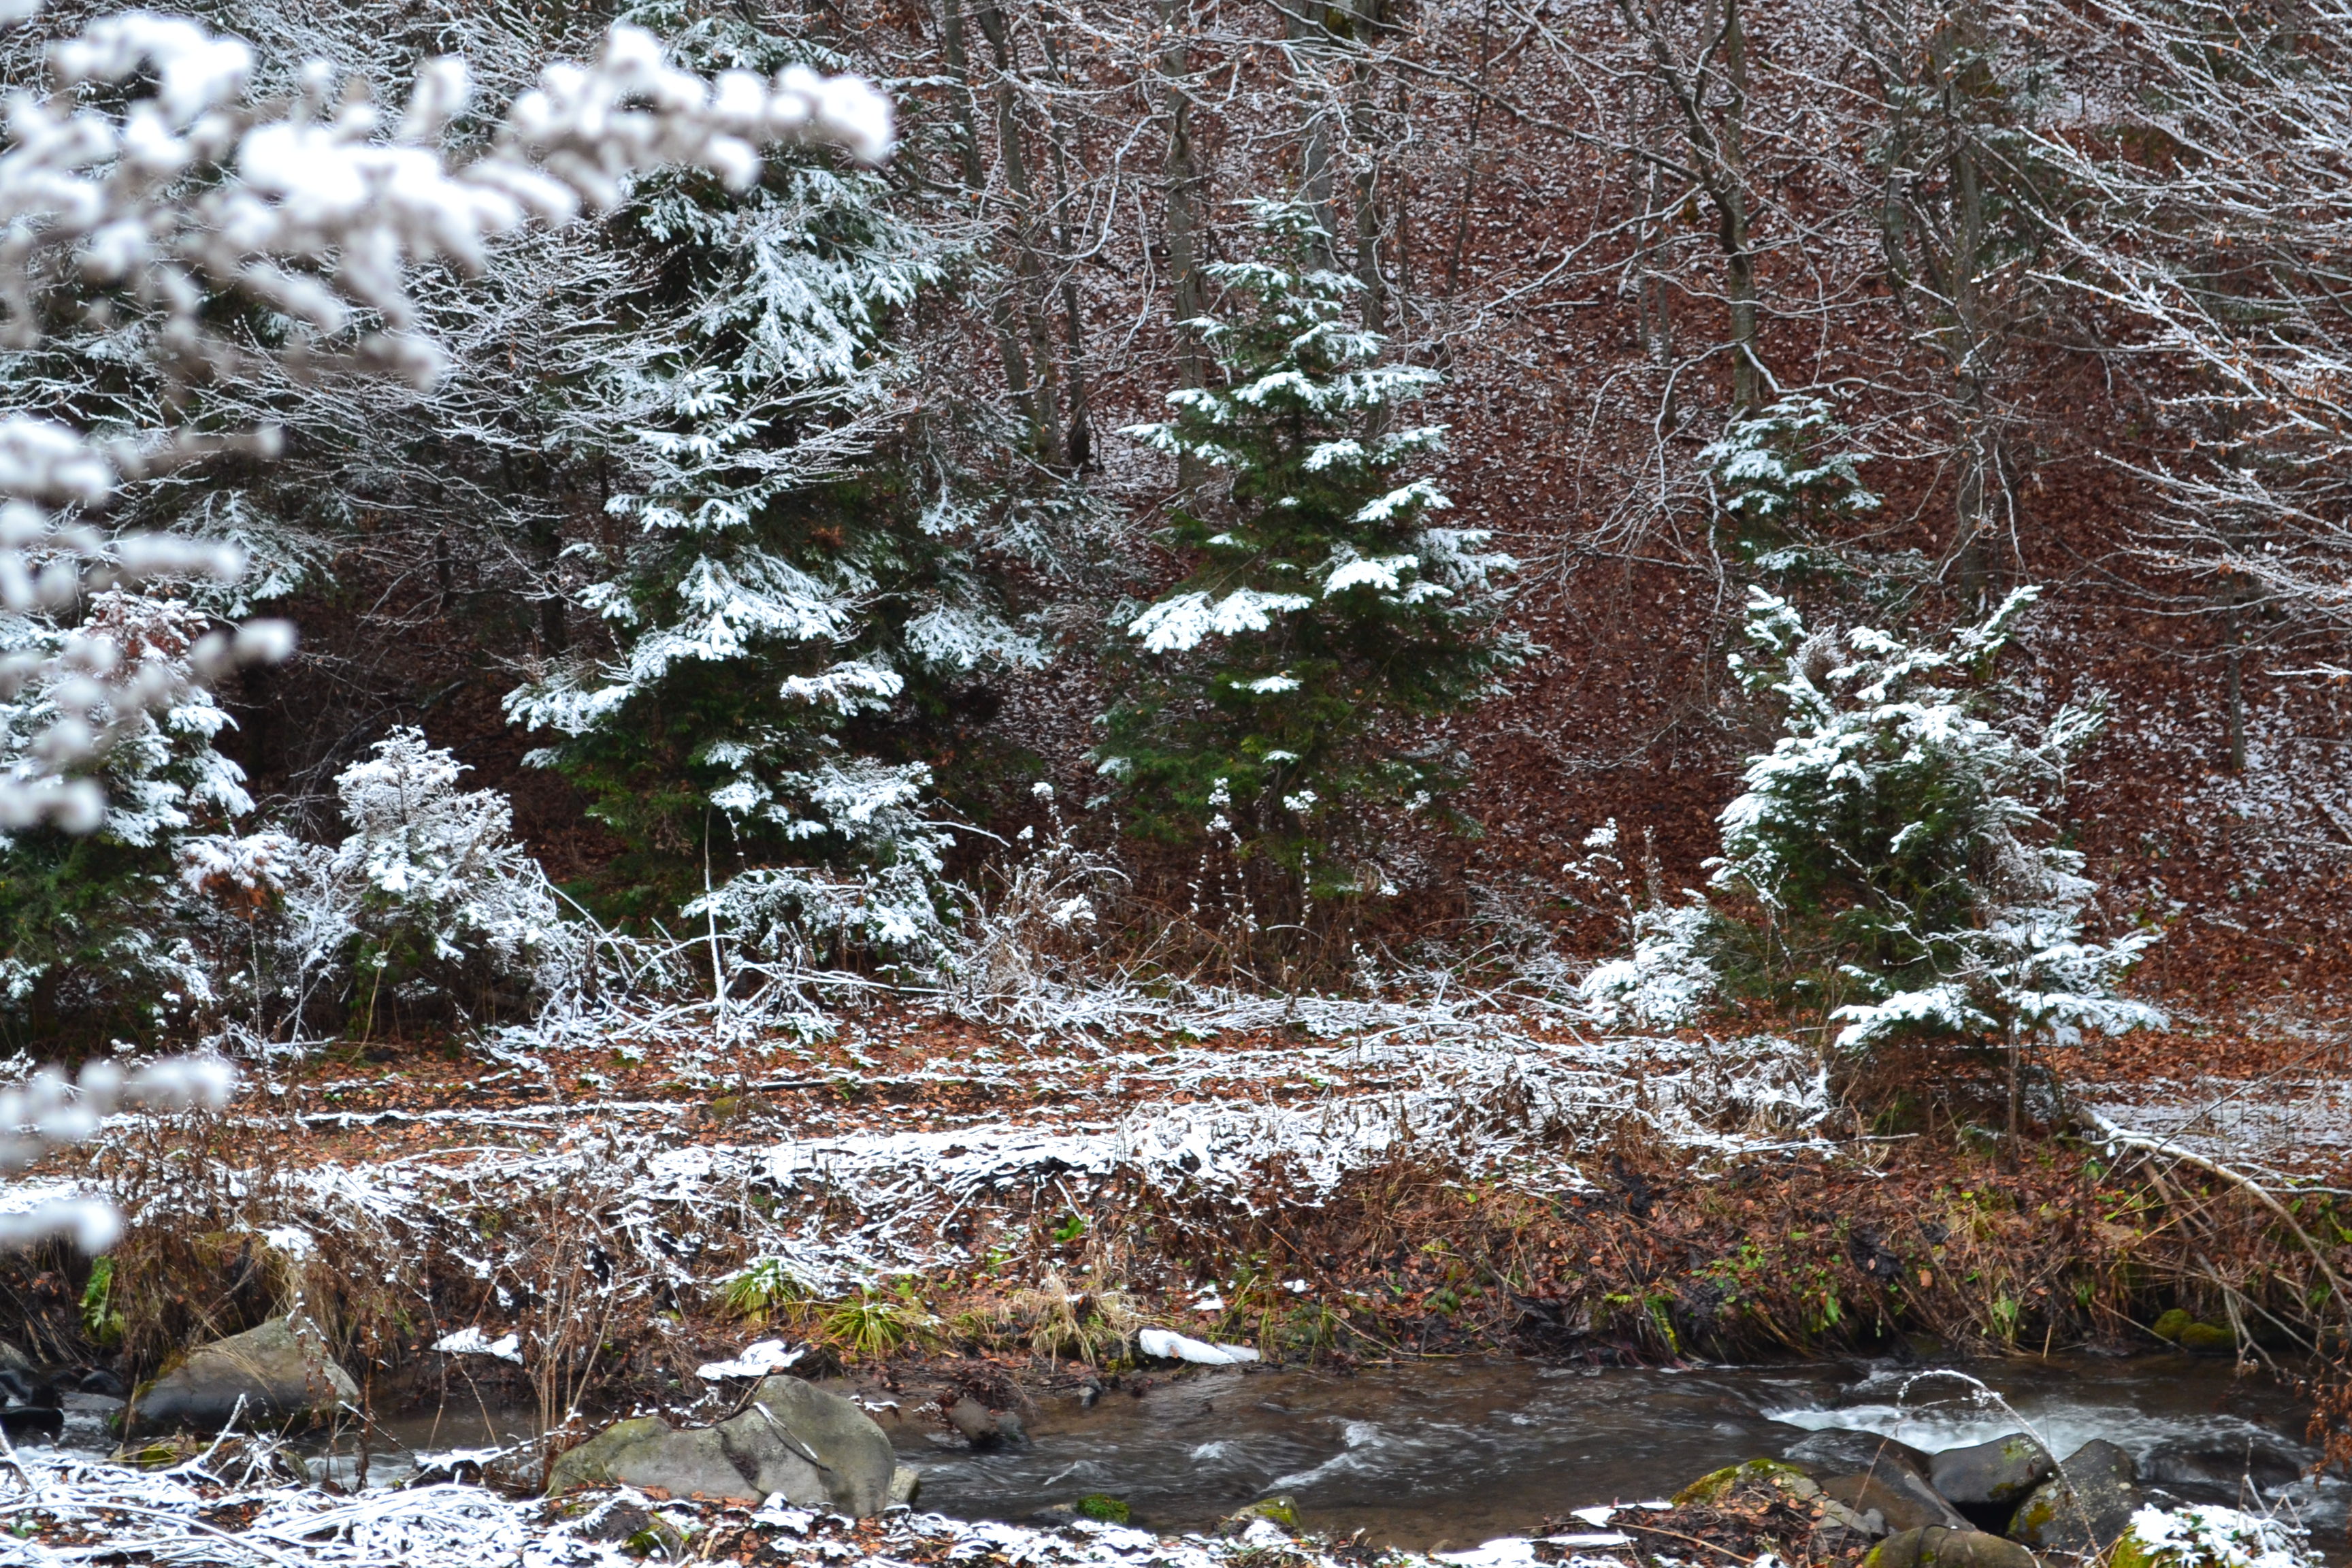
winter, snow, plant, plant community, wood, natural landscape, twig, trunk, grass, tree, landscape, deciduous, groundcover, freezing, frost, forest, shrub, woodland, slope, temperate broadleaf and mixed forest, conifer, precipitation, wildlife, stream, spruce fir forest, Northern hardwood forest, tropical and subtropical coniferous forests, old growth forest, evergreen, rock, plant stem, temperate coniferous forest, pine family, fir, pine, tundra, riparian zone, vascular plant